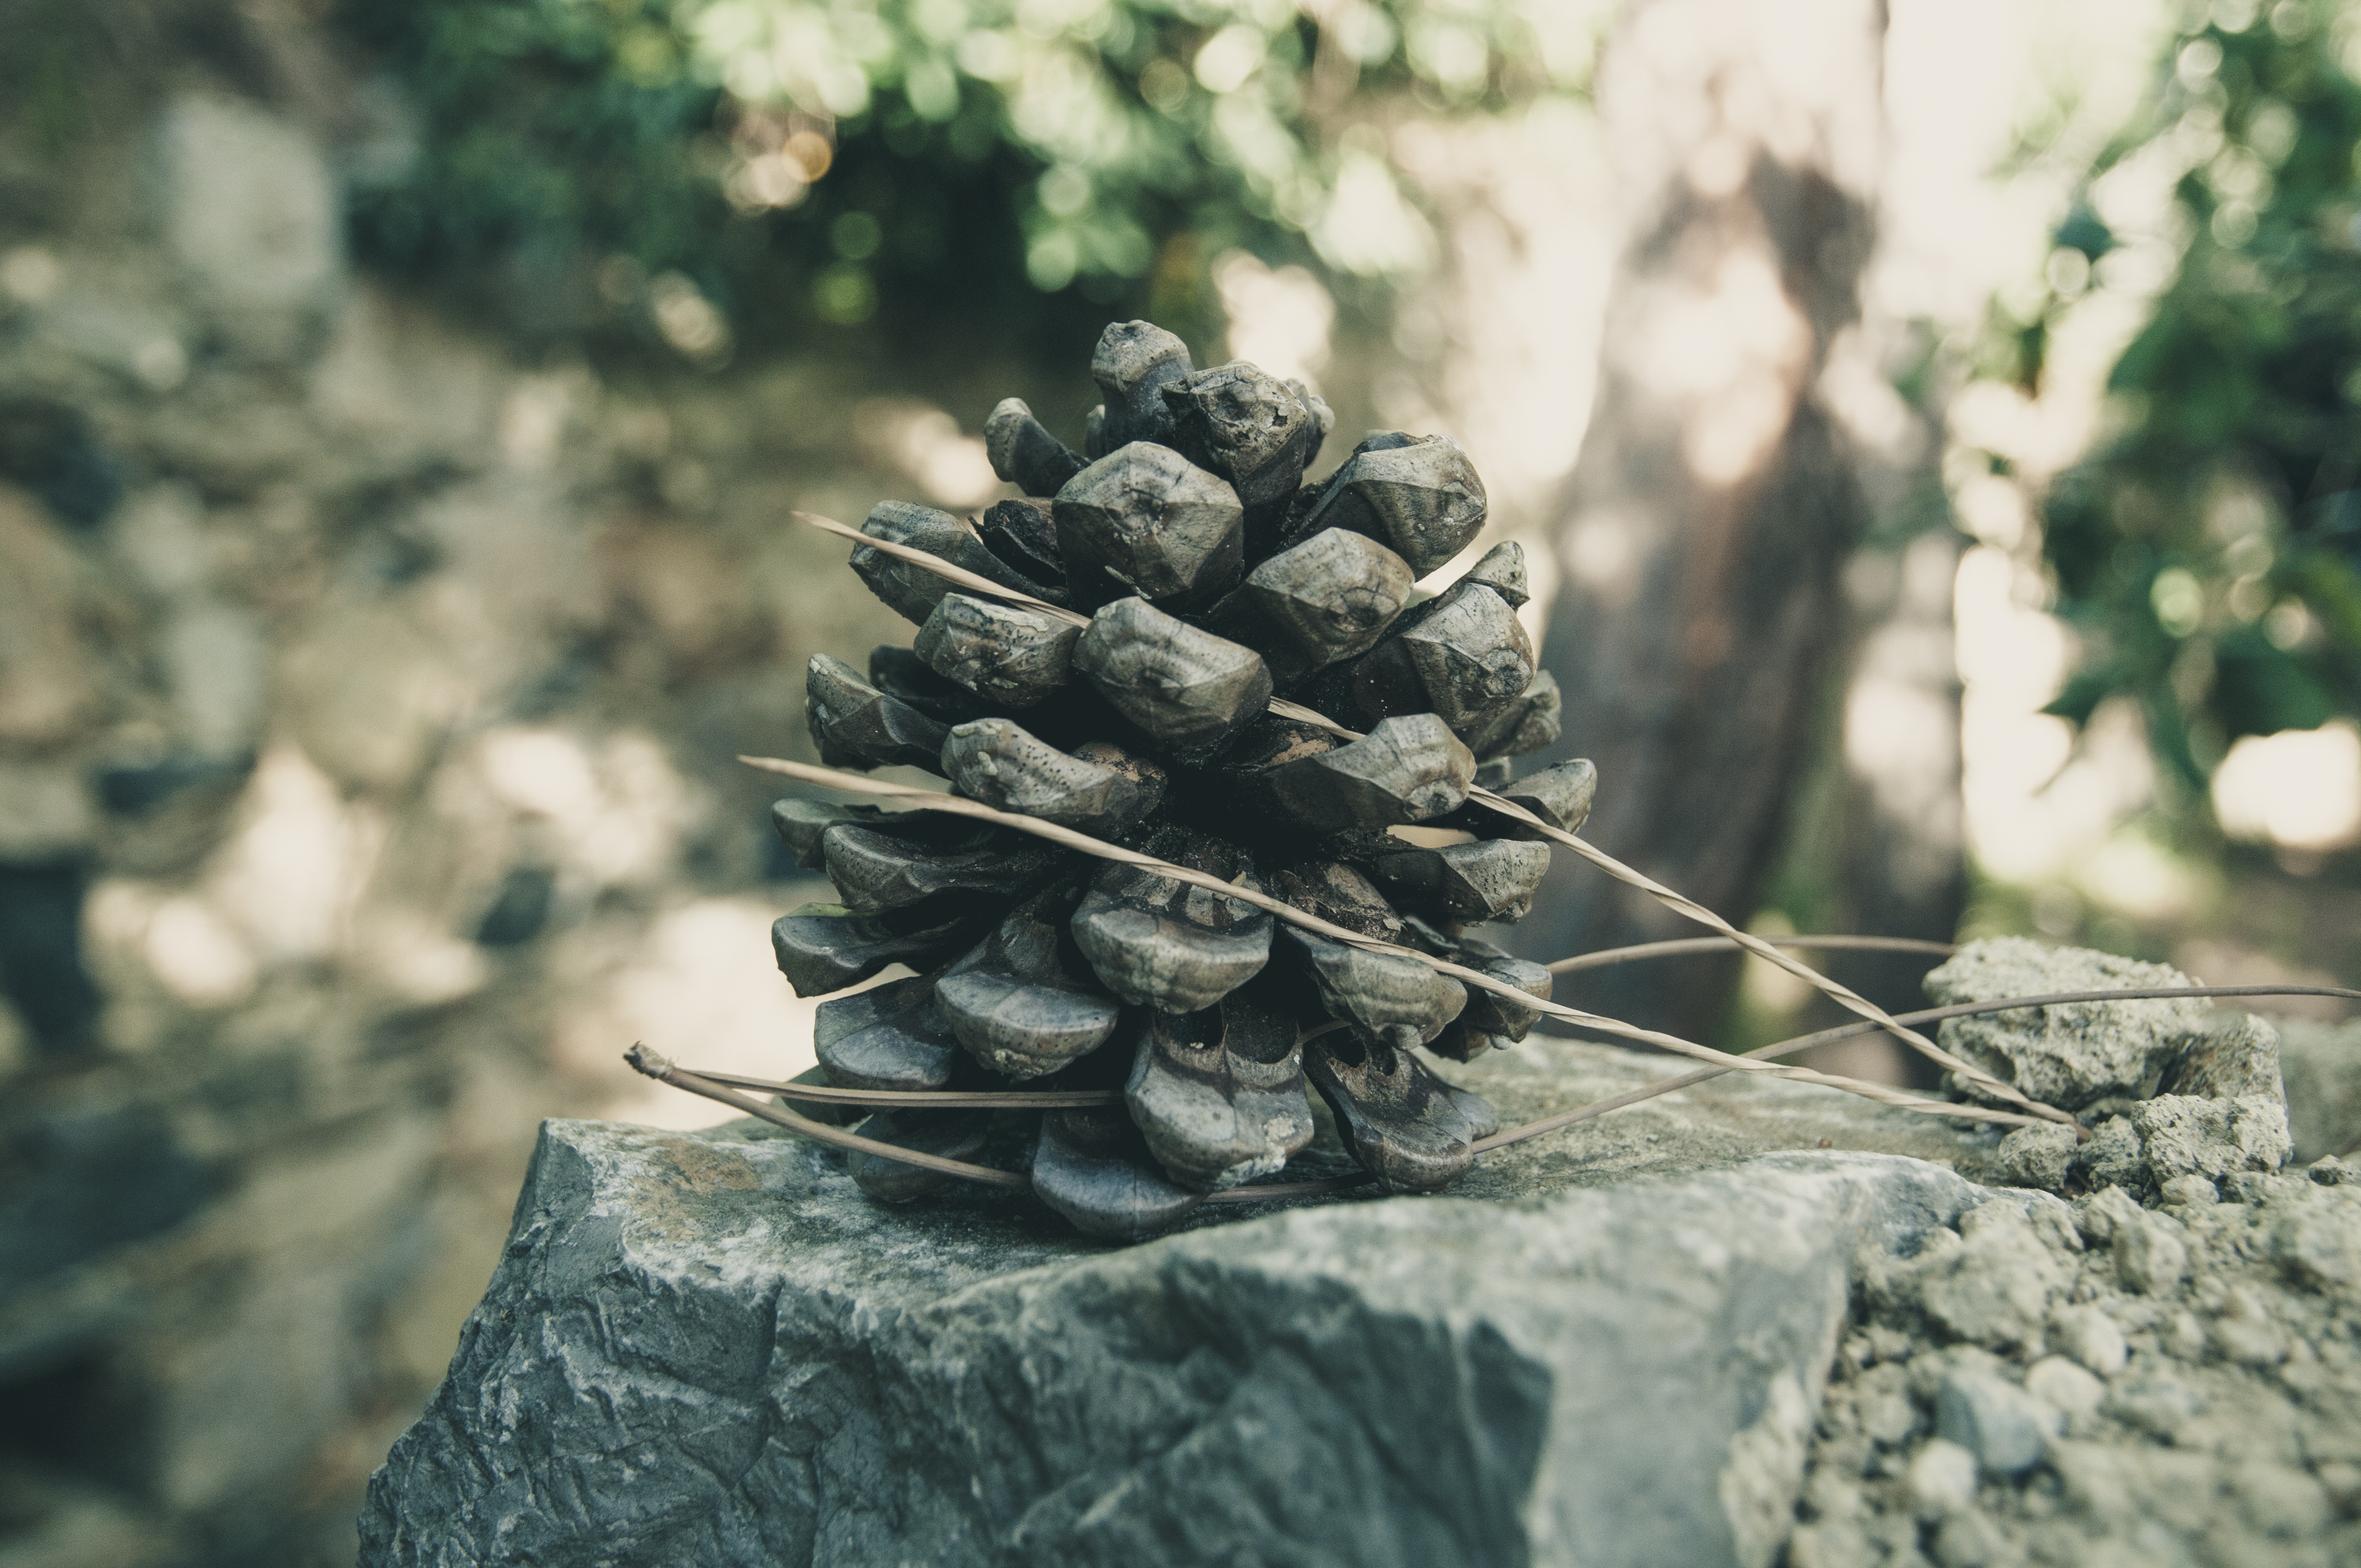
tree, nature, forest, branch, winter, needle, plant, wood, photography, leaf, flower, frost, stone, summer, environment, spring, autumn, brown, botany, close, flora, season, close up, tap, pine cones, macro photography, nature recording, woody plant, land plant